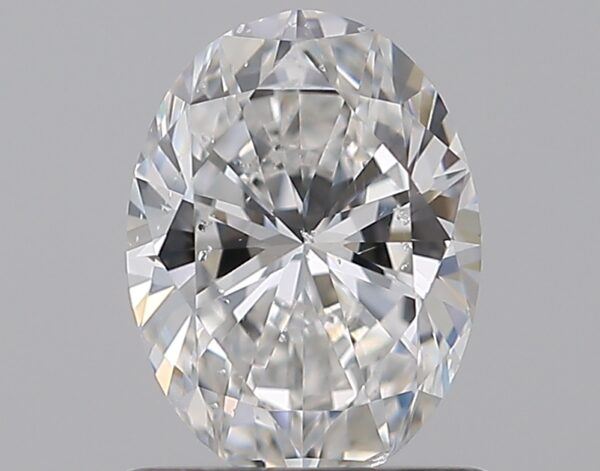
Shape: oval
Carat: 0.86
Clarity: SI1
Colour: E
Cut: EX
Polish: EX
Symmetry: VG
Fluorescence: ST
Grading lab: GIA
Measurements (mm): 7.31 x 5.43 x 3.38